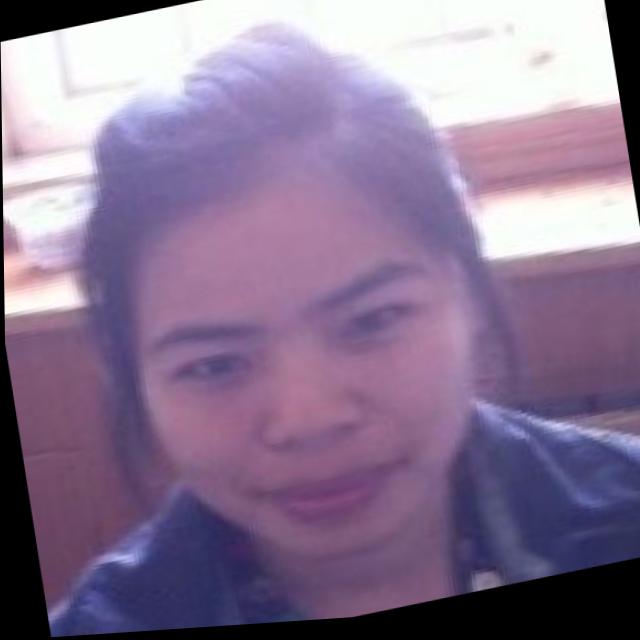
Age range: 21-44